Sauromates III

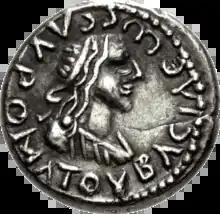

Sauromates III (flourished 3rd century, died 232) was a Roman client king of the Bosporan Kingdom. Like many other late Bosporan kings, Sauromates III is known only from coinage, which means his relationship to the other kings is unknown, as are details of his accession and reign. His coins are known from the period 229–232, meaning that he appears to have co-ruled with Cotys III, who might have been his father.